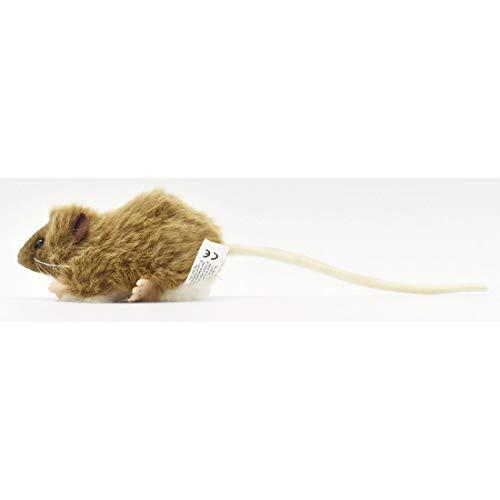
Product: HANSA Mouse Plush, Brown
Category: Toys & Games | Stuffed Animals & Plush Toys | Stuffed Animals & Teddy Bears
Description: HANSA - Brown Mouse Plush Toy.
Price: $11.99
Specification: ProductDimensions:4.7x2.4x2.8inches|ItemWeight:1.12ounces|ShippingWeight:1.12ounces(Viewshippingratesandpolicies)|DomesticShipping:ItemcanbeshippedwithinU.S.|InternationalShipping:Thisitemisnoteligibleforinternationalshipping.LearnMore|ASIN:B003VI17IM|Itemmodelnumber:190443|Manufacturerrecommendedage:3yearsandup